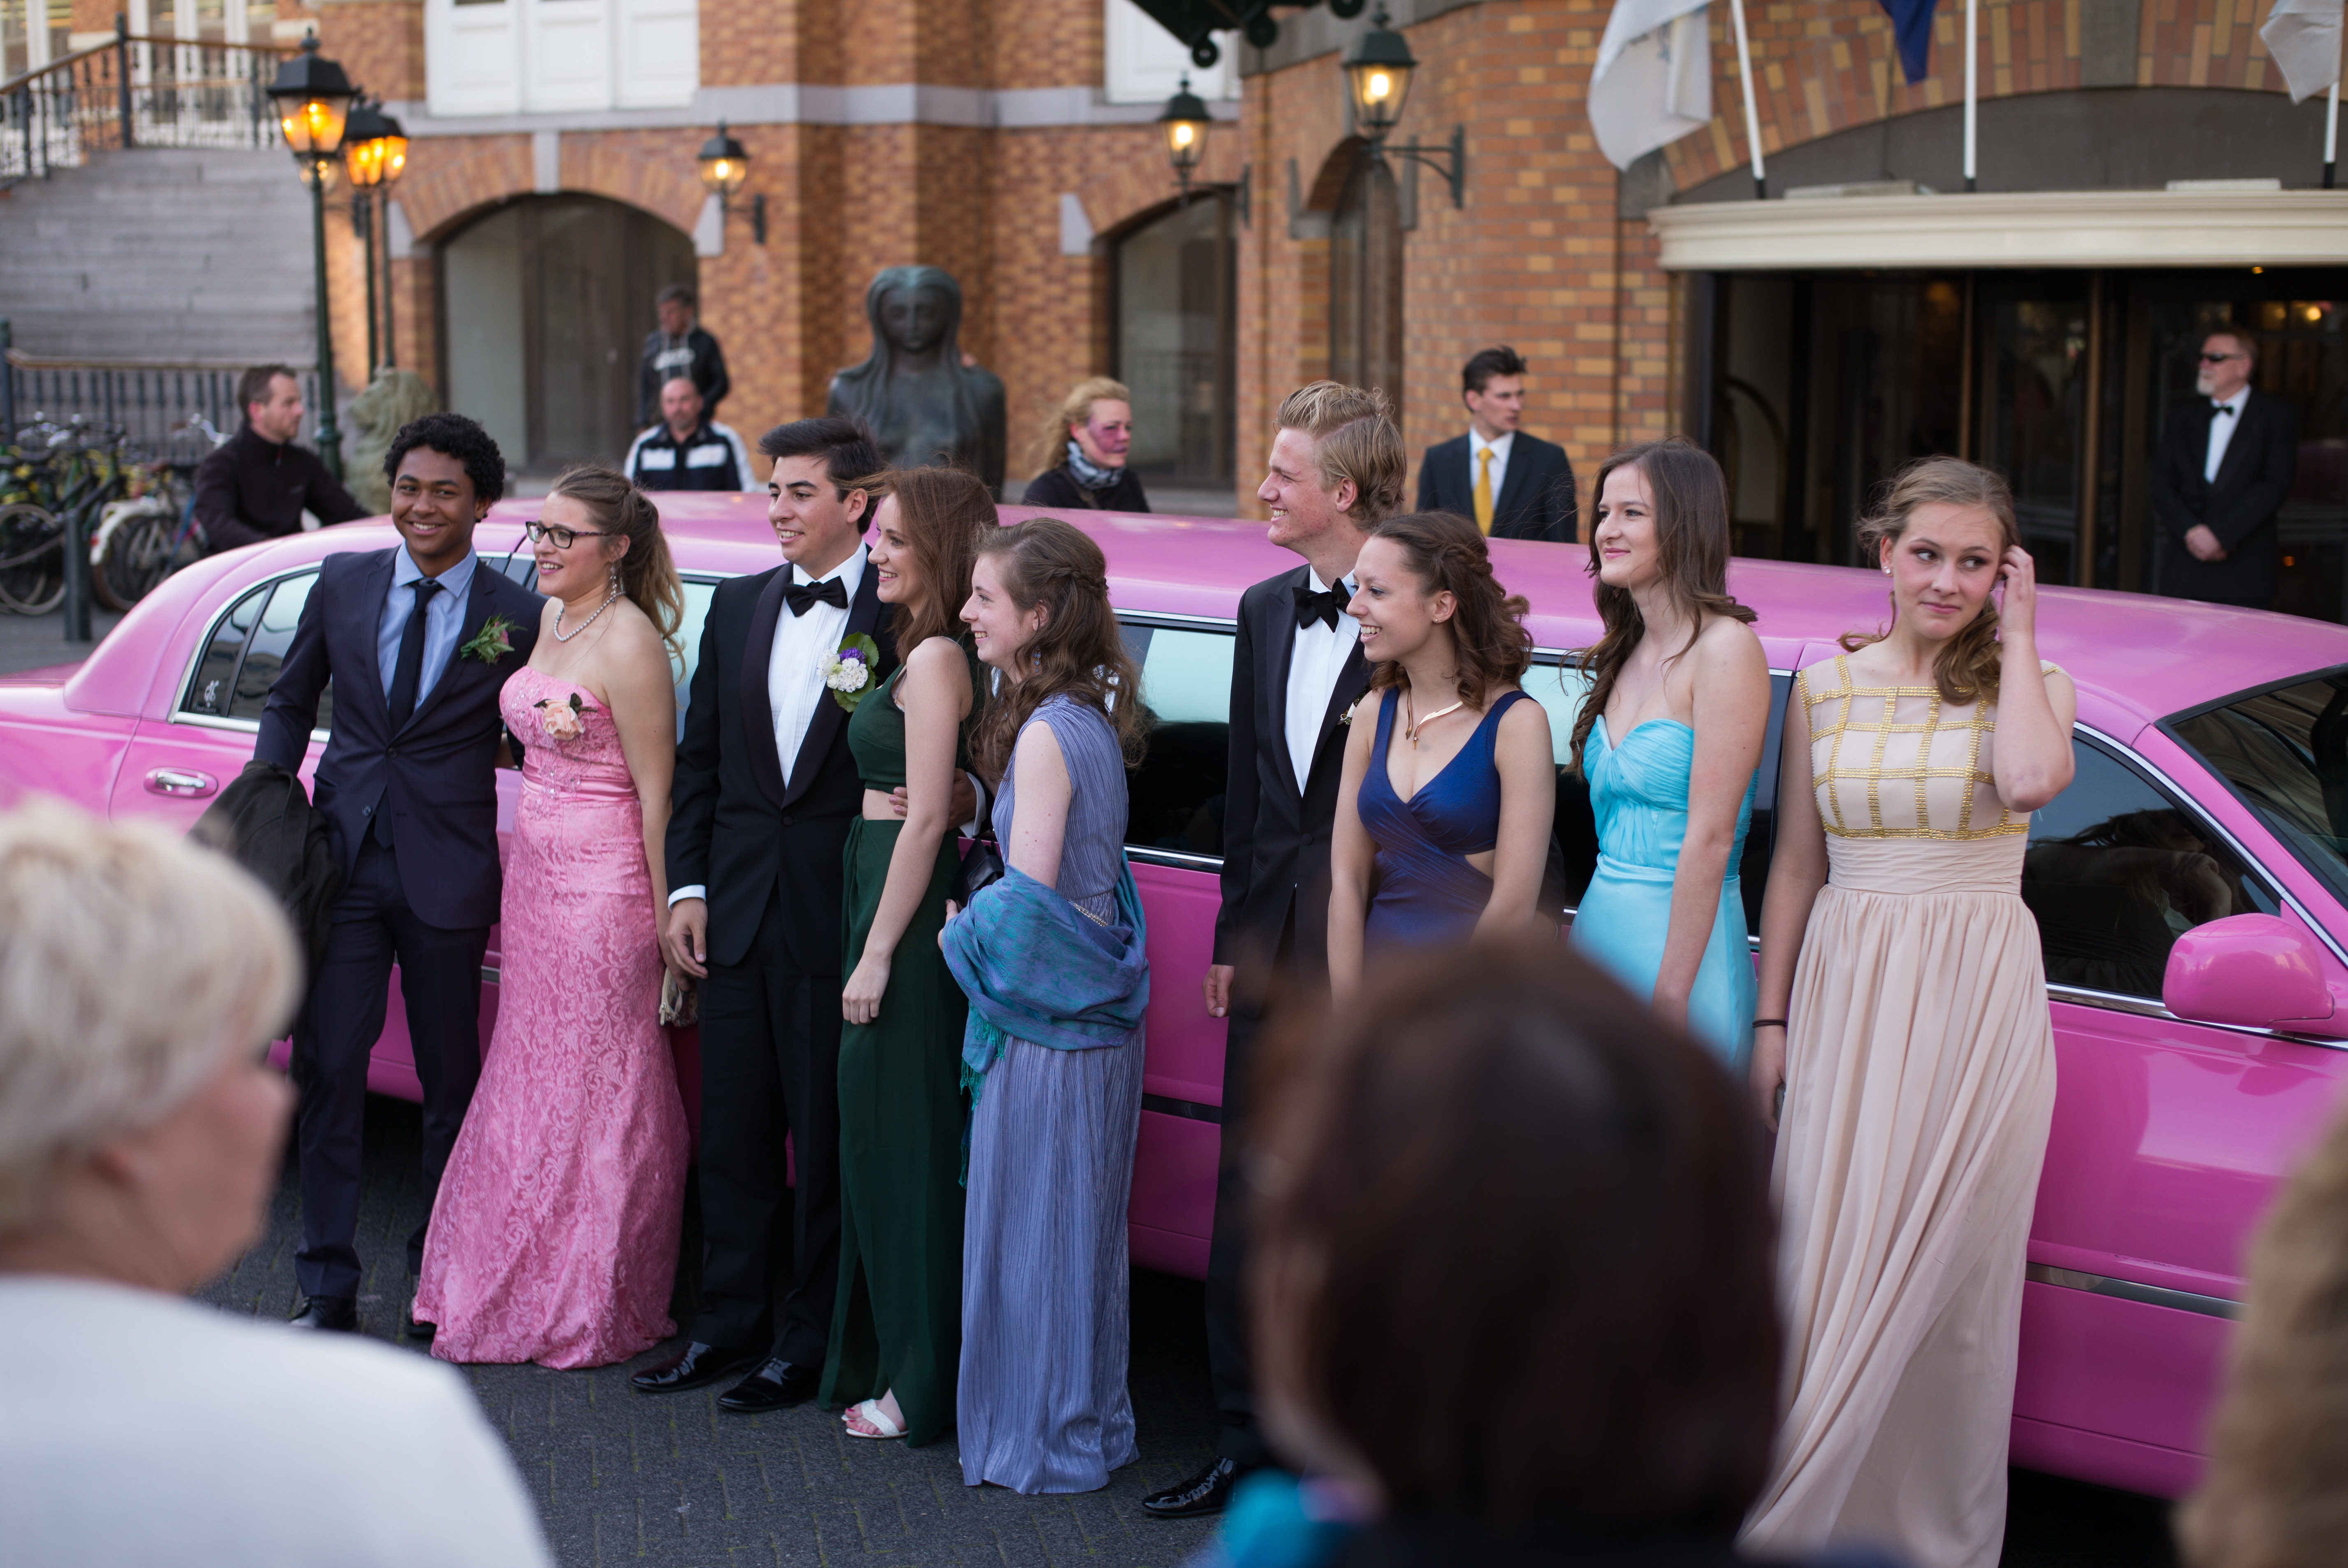
europe, evening, dance, portrait, high, wedding, tuxedo, 2015, ceremony, holland, hague, scheveningen, netherlands, kurhaus, m, american, dress, hotel, dutch, party, school, event, leica, 240, wassenaar, prom, quinceanera